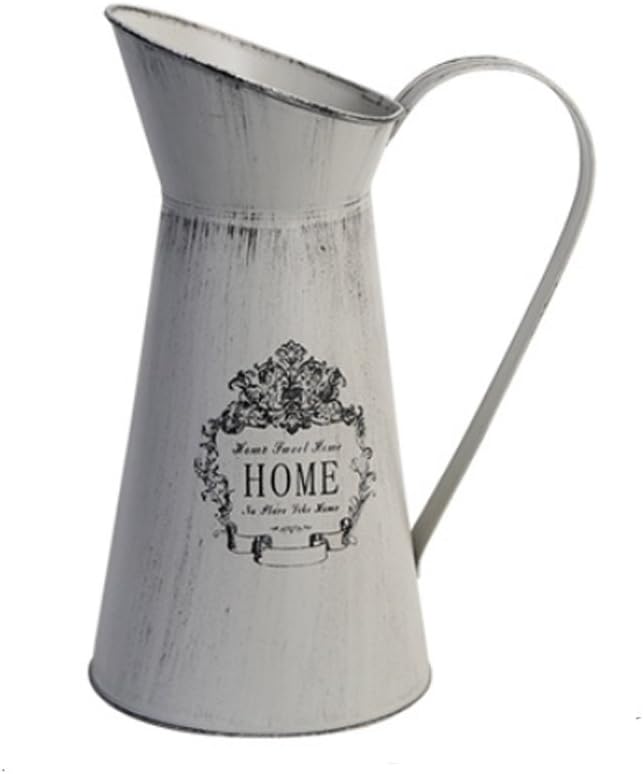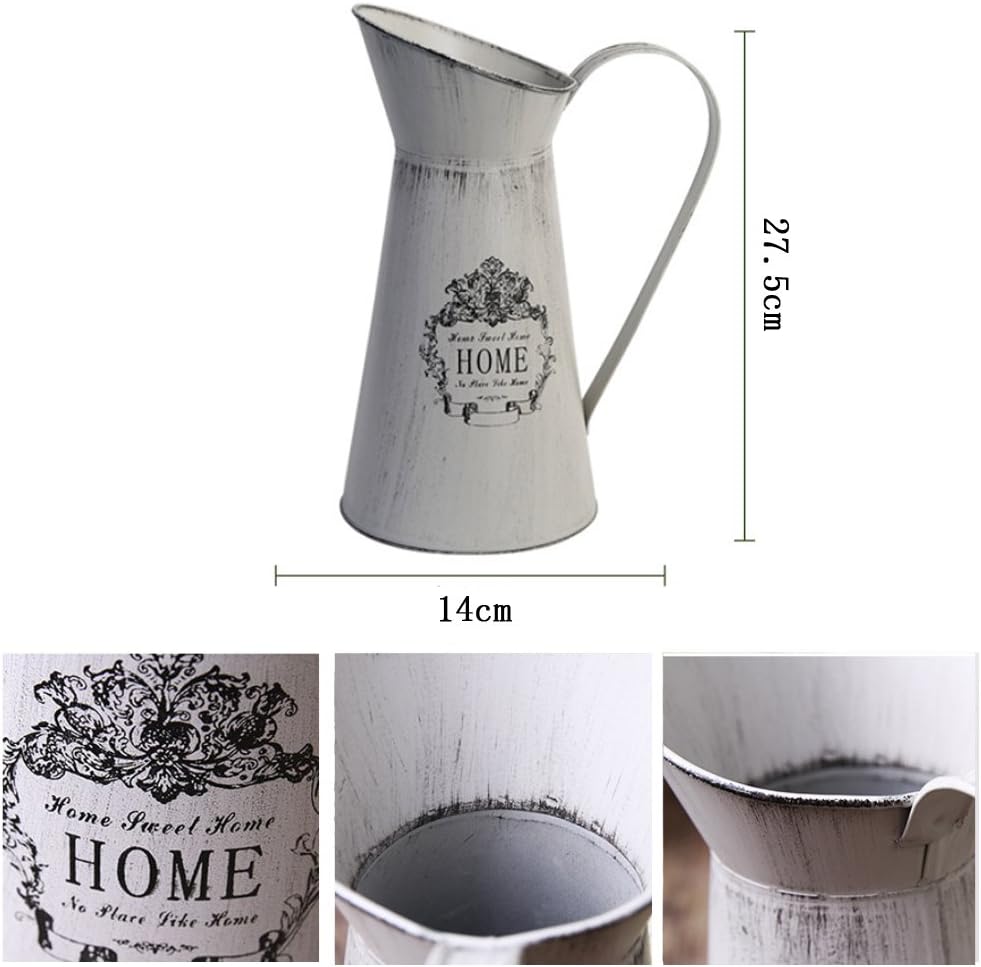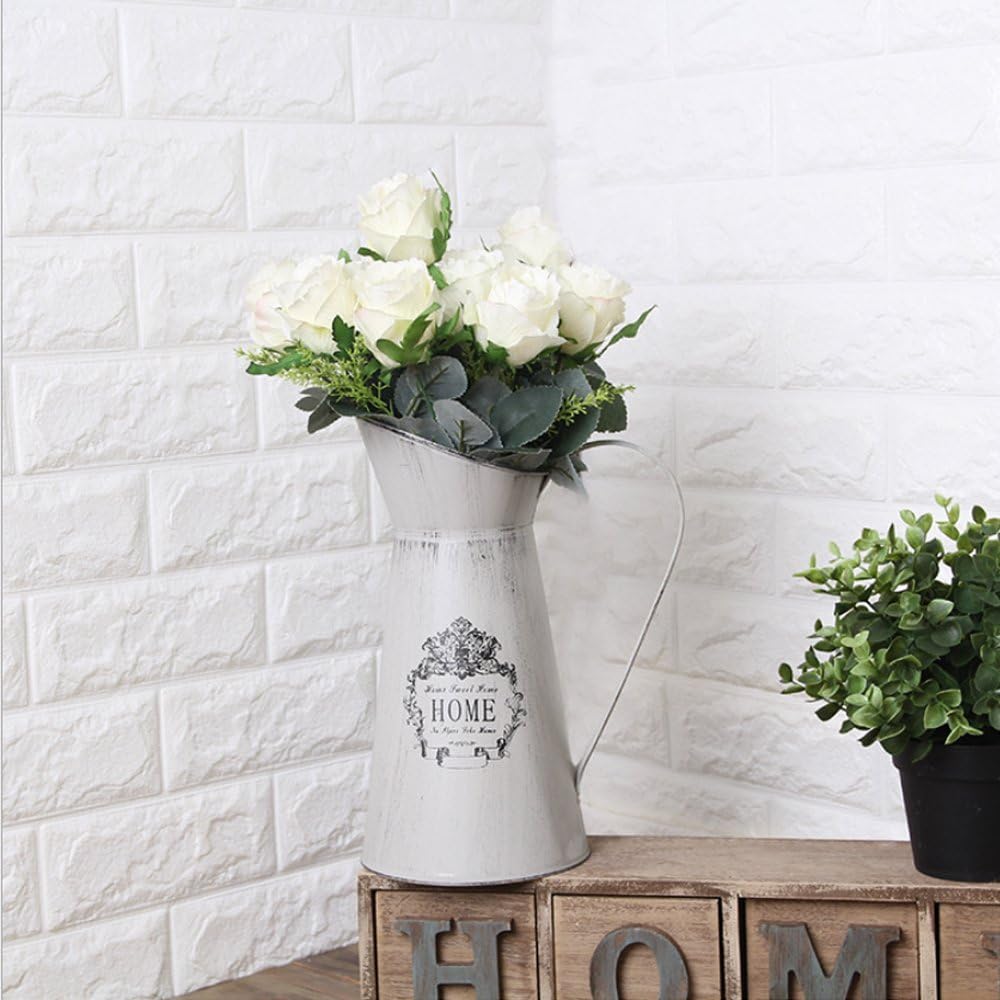
Watering Honey French Style Country Rustic Primitive Jug Vase Metal Flower Vase Pitcher for Wedding Home Garden Decor-Grey
Category: Amazon Home
Watering Honey Elegant French Style Country Primitive Pitcher Flower Pot Watering Can Planters for Wedding Home Bar Decoration Type: Planter Finish : Same as picture Material : Metal Size: 19*14*28cm (7.5”*5.5”*9.5”) PACKAGE CONTENT 1X Planter NOTE Due to the difference in performance of the computer monitor and the lighting conditions when it is photographed, colors may vary slightly from photos AFTER SALE If you have any problems and suggestions with the product, please contact us by Amazon email at the first time. Normally, you will get reply in 24 hours. Thank you for your understanding and cooperation
Features: Galvanized Iron | Material:Galvanized iron | Measure:19*14*28cm (7.5”*5.5”*11”) | Ideal for small potted plants or flowers. Stylish decorative accent for any room decor | Bring the trendy French country flair vase to decorate your home or balcony or garden, you will find that it bring your home more special, Elegant ,chic and Vintage. | IMPORTANT:This product CAN'T HOLD WATER！CAN'T HOLD WATER！CAN'T HOLD WATER! Perfect for artificial flowers. Arranging some dry flower in it seems so right for all.